Simshill

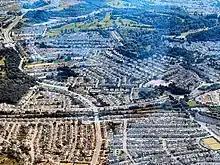
Aerial view looking south towards Simshill, with the green areas of King's Park (left) and Linn Park visible (2010)

Simshill is an area of Glasgow, Scotland. It is on the South Side of the city, approximately south of the city centre. Adjacent areas are Cathcart, King's Park, Croftfoot and Castlemilk. Linn Park is to the south-west of Simshill.